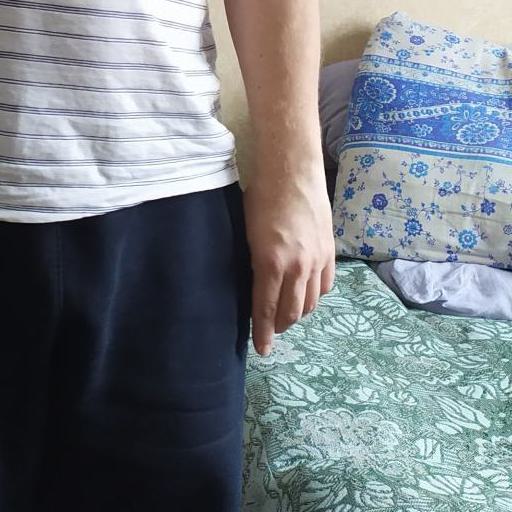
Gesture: no_gesture